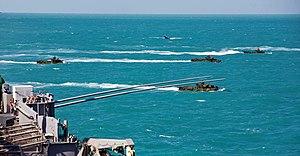
Le AAV-7A1, connu aussi sous le nom de LVTP-7 jusqu'à son changement de dénomination en 1984, est un véhicule blindé lourd amphibie conçu aux États-Unis et utilisé par l'infanterie de marine de plusieurs nations, principalement par le United States Marine Corps depuis les années 1970.